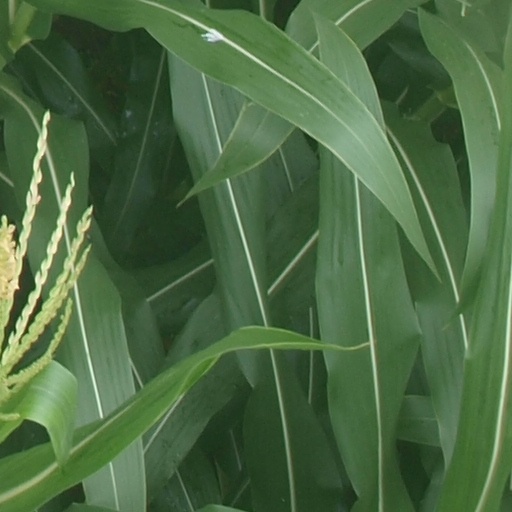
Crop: maize; corn